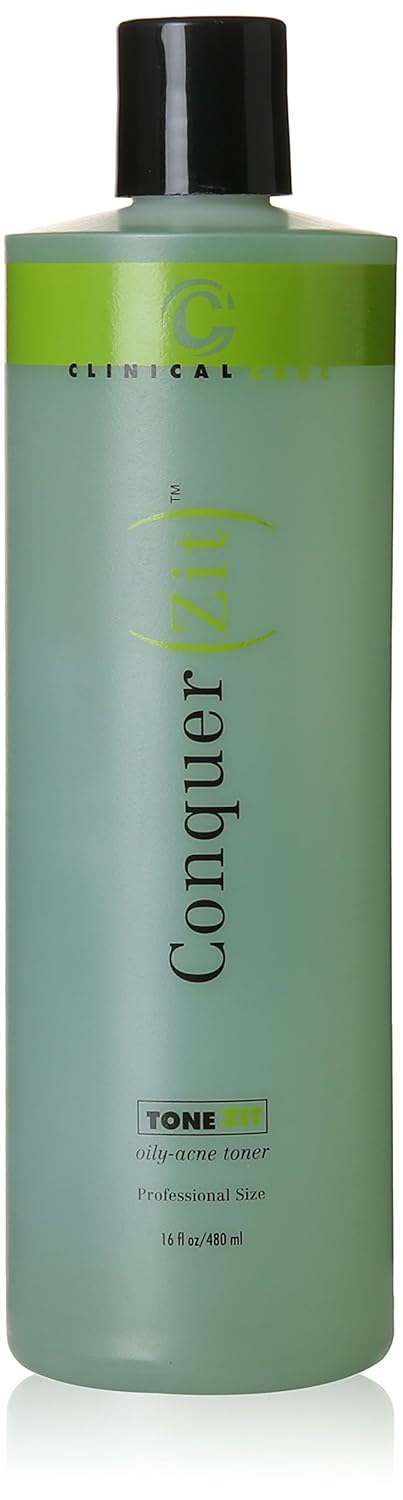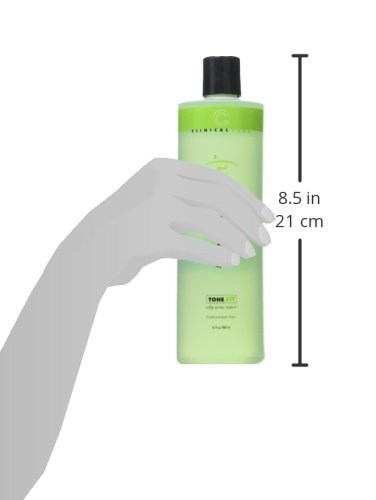
Clinical Care Toneszit, 16 fl. oz. / 480 ml
Category: All Beauty
Inch get rid of the shine inch with this tingling toner specially formulated to control oiliness without drying out the skin. Green tea extract and copper pca are noted to be rich in potent antioxidants, as well as being accredited with having therapeutic benefits such as ant bacteriostatic action and the ability to reduce puffiness. The combination with arnica extract reinforces the astringent, antiseptic and anti inflammatory properties, as well as stimulating the healing process. Watch your skinInch comealive inch with this reviving combination. Inch feel the tingle.
Features: Controls oiliness without drying the skin | Stimulates the healing process | Has the ability to reduce puffiness